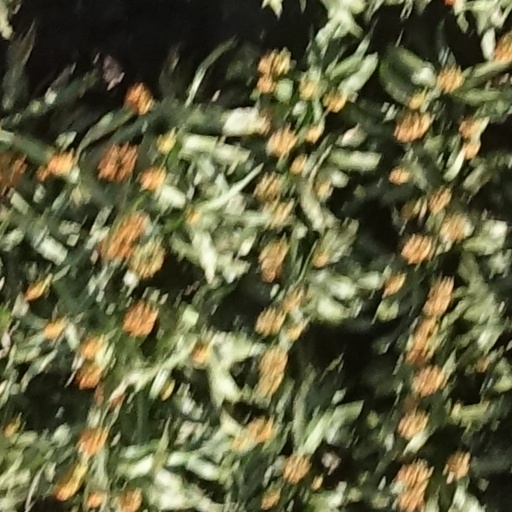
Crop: sorghum